Isle of Man Steam Packet Company

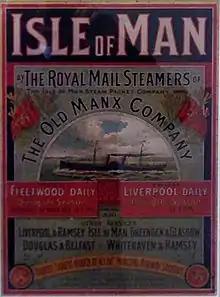
Isle of Man Steam Packet Poster.

The Manx people felt it was essential they should have their own dedicated service. A meeting was held in Douglas in 1829, from which was formed a committee charged investigating the cost of acquiring a steam packet.